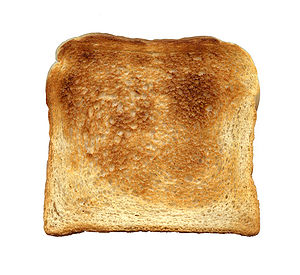
Toast
Et stykke toast.
Toast, toastbrød eller ristet brød er brød, der er lagt i en brødrister, hvor den vil få en mørkere farve og blive sprødere. Toast spises ofte sammen med smør, der smøres på brødet.